Kim Howells

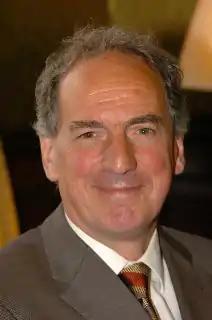
Official portrait, 2007

Kim Scott Howells (born 27 November 1946) is a Welsh Labour Party former politician. He was the Member of Parliament (MP) for Pontypridd from 1989 to 2010, and held a number of ministerial positions within the Blair and Brown governments.